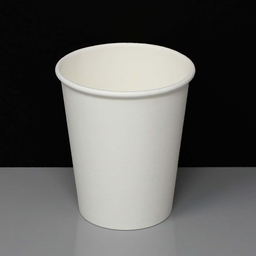
Label: cups